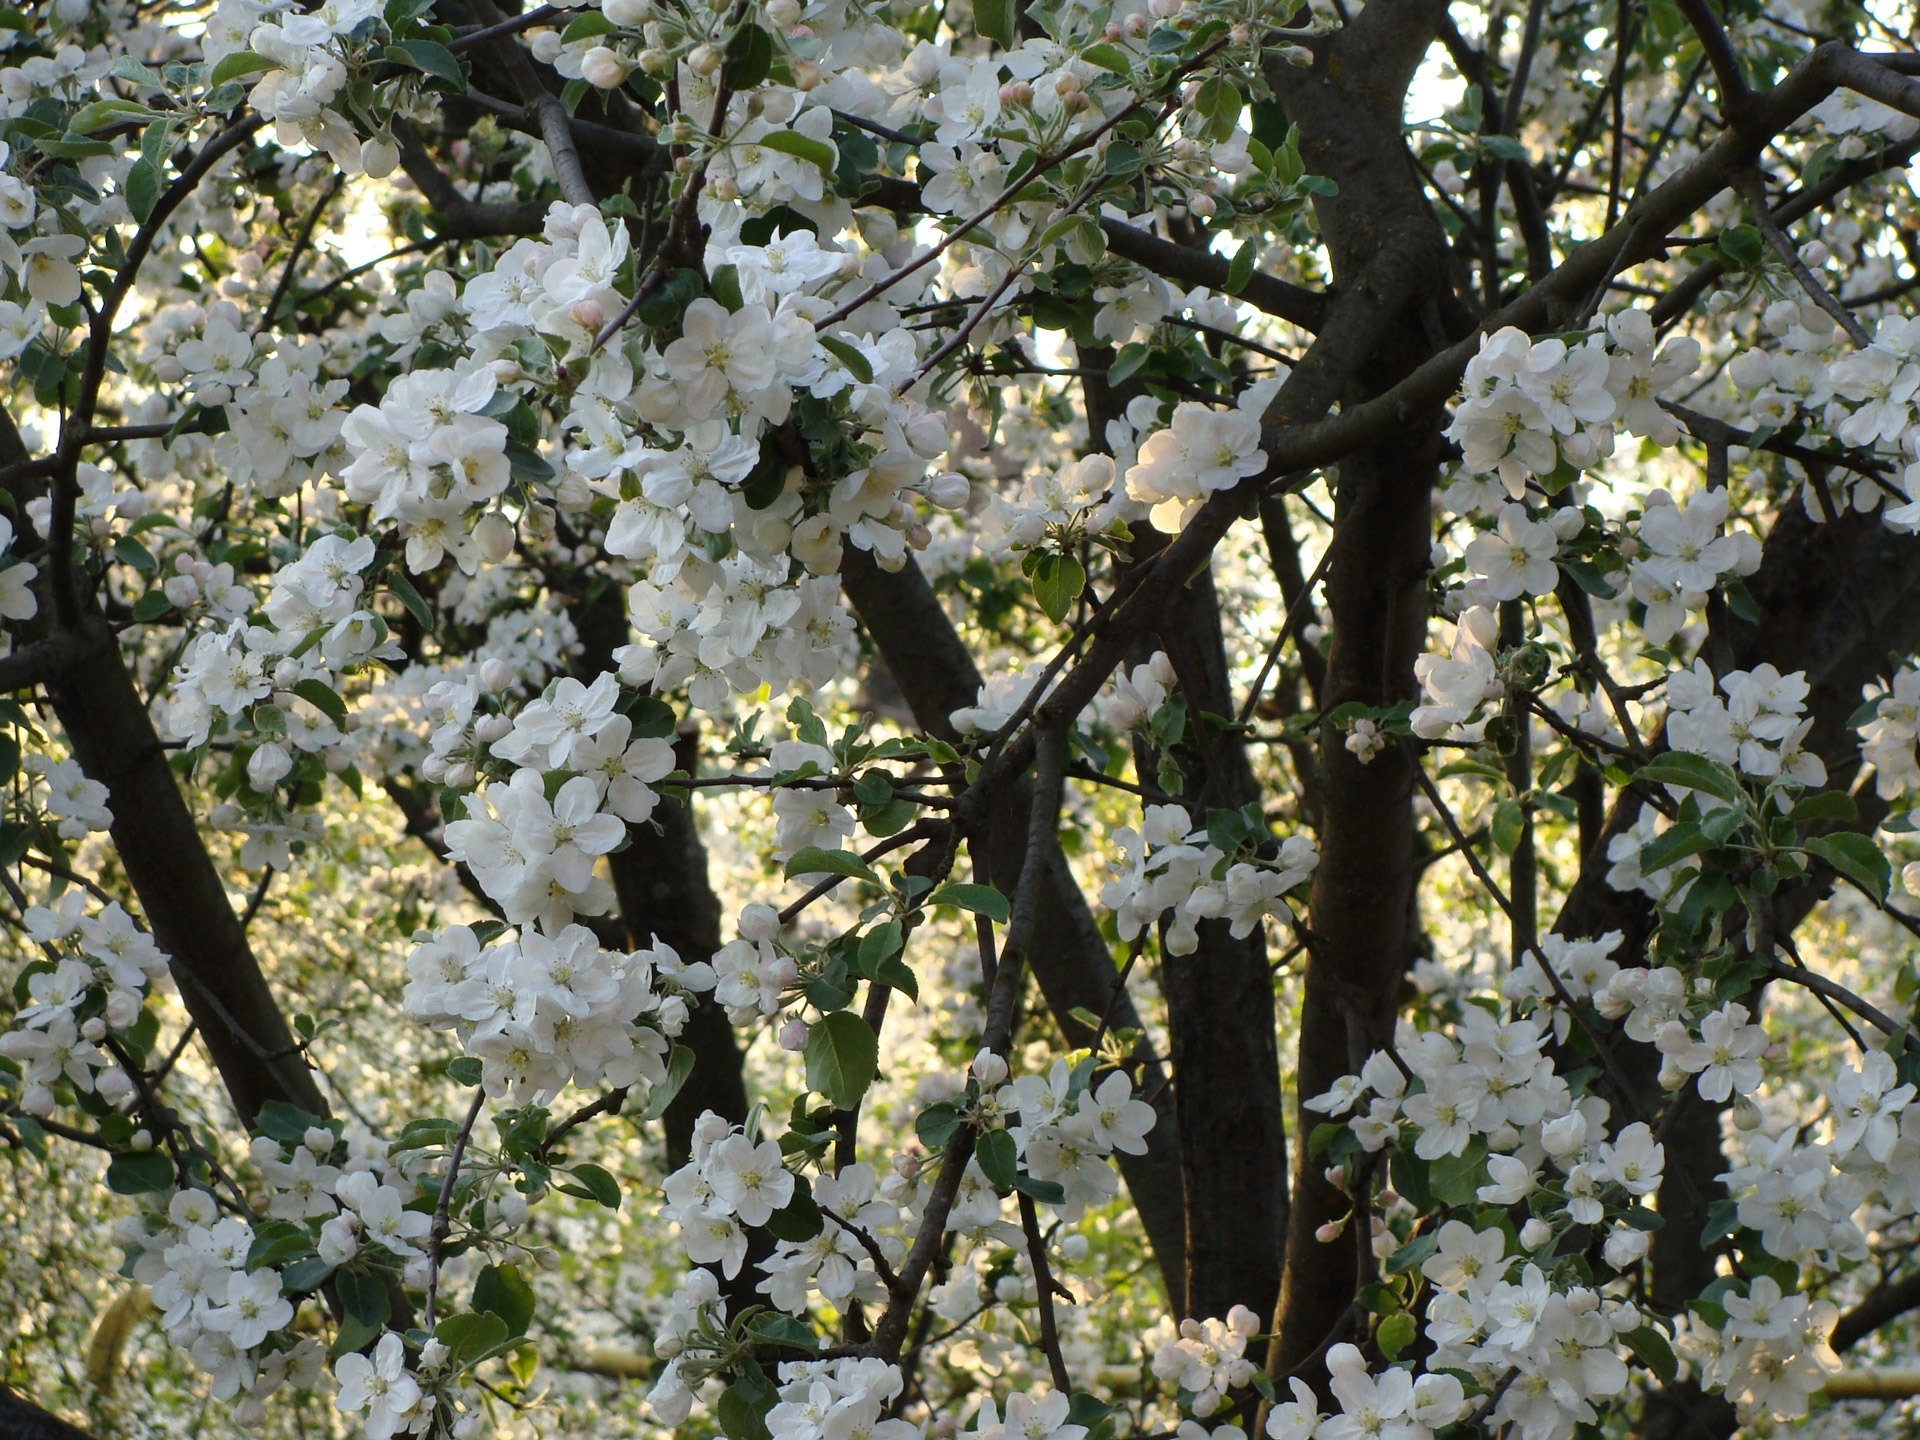
tree, nature, branch, blossom, plant, white, fruit, leaf, flower, bloom, food, spring, produce, botany, blooming, flora, shrub, apple tree, apple blossom, flowering plant, woody plant, land plant